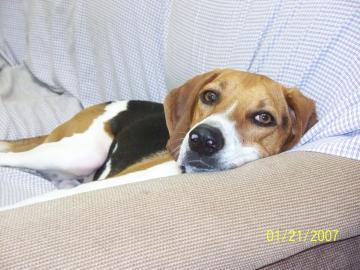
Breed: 216-n000063-Walker_hound